Pete York

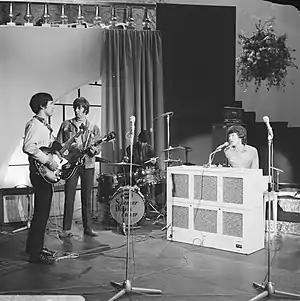
Spencer Davis Group 1966 Pete York on drums

Peter York (born 15 August 1942 in Middlesbrough, Yorkshire, England) is an English rock drummer who has been performing since the 1960s. He is best known for his time with the Spencer Davis Group.